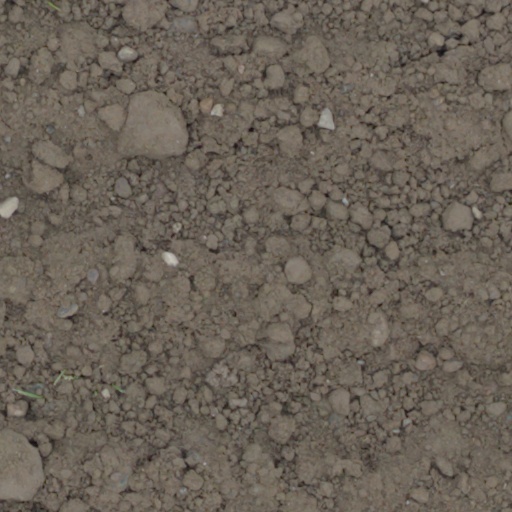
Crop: wheat